William Buckland

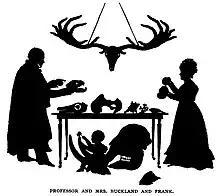
Buckland family silhouette

He continued to live in Corpus Christi College and, in 1824, he became president of the Geological Society of London. Here he announced the discovery, at Stonesfield, of fossil bones of a giant reptile which he named "Megalosaurus" ('great lizard') and wrote the first full account of what would later be called a dinosaur.